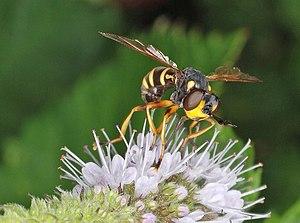
Conops ceriaeformis est une espèce d'insectes diptères de la famille des Conopidae et du genre Conops. C. ceriaeformis est un parasitoïde solitaire, principalement européen, dont la larve est endoparasite d'hyménoptères.